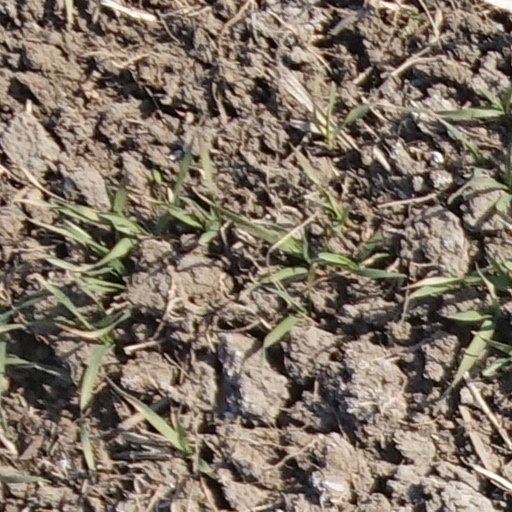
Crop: wheat